Dead Space: Aftermath

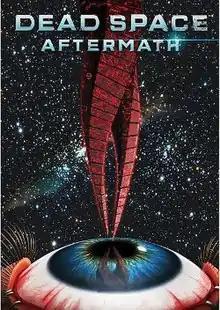
DVD cover art

Dead Space: Aftermath is a 2011 American adult animated psychological science fiction horror film directed by Mike Disa, written by a team including Brandon Auman, and developed by Starz Media Film Roman and Pumpkin Studio under the supervision of Electronic Arts & Visceral Games. It was released direct-to-video on January 25, the same day as the 2011 survival horror video game "Dead Space 2", published by Electronic Arts.